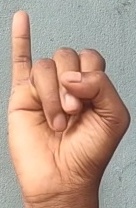
ASL sign: I